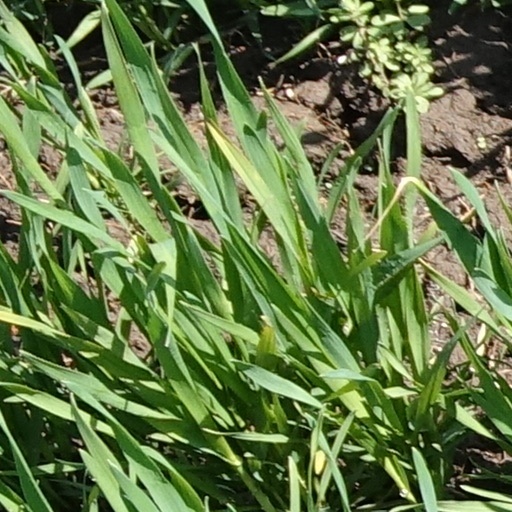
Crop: wheat